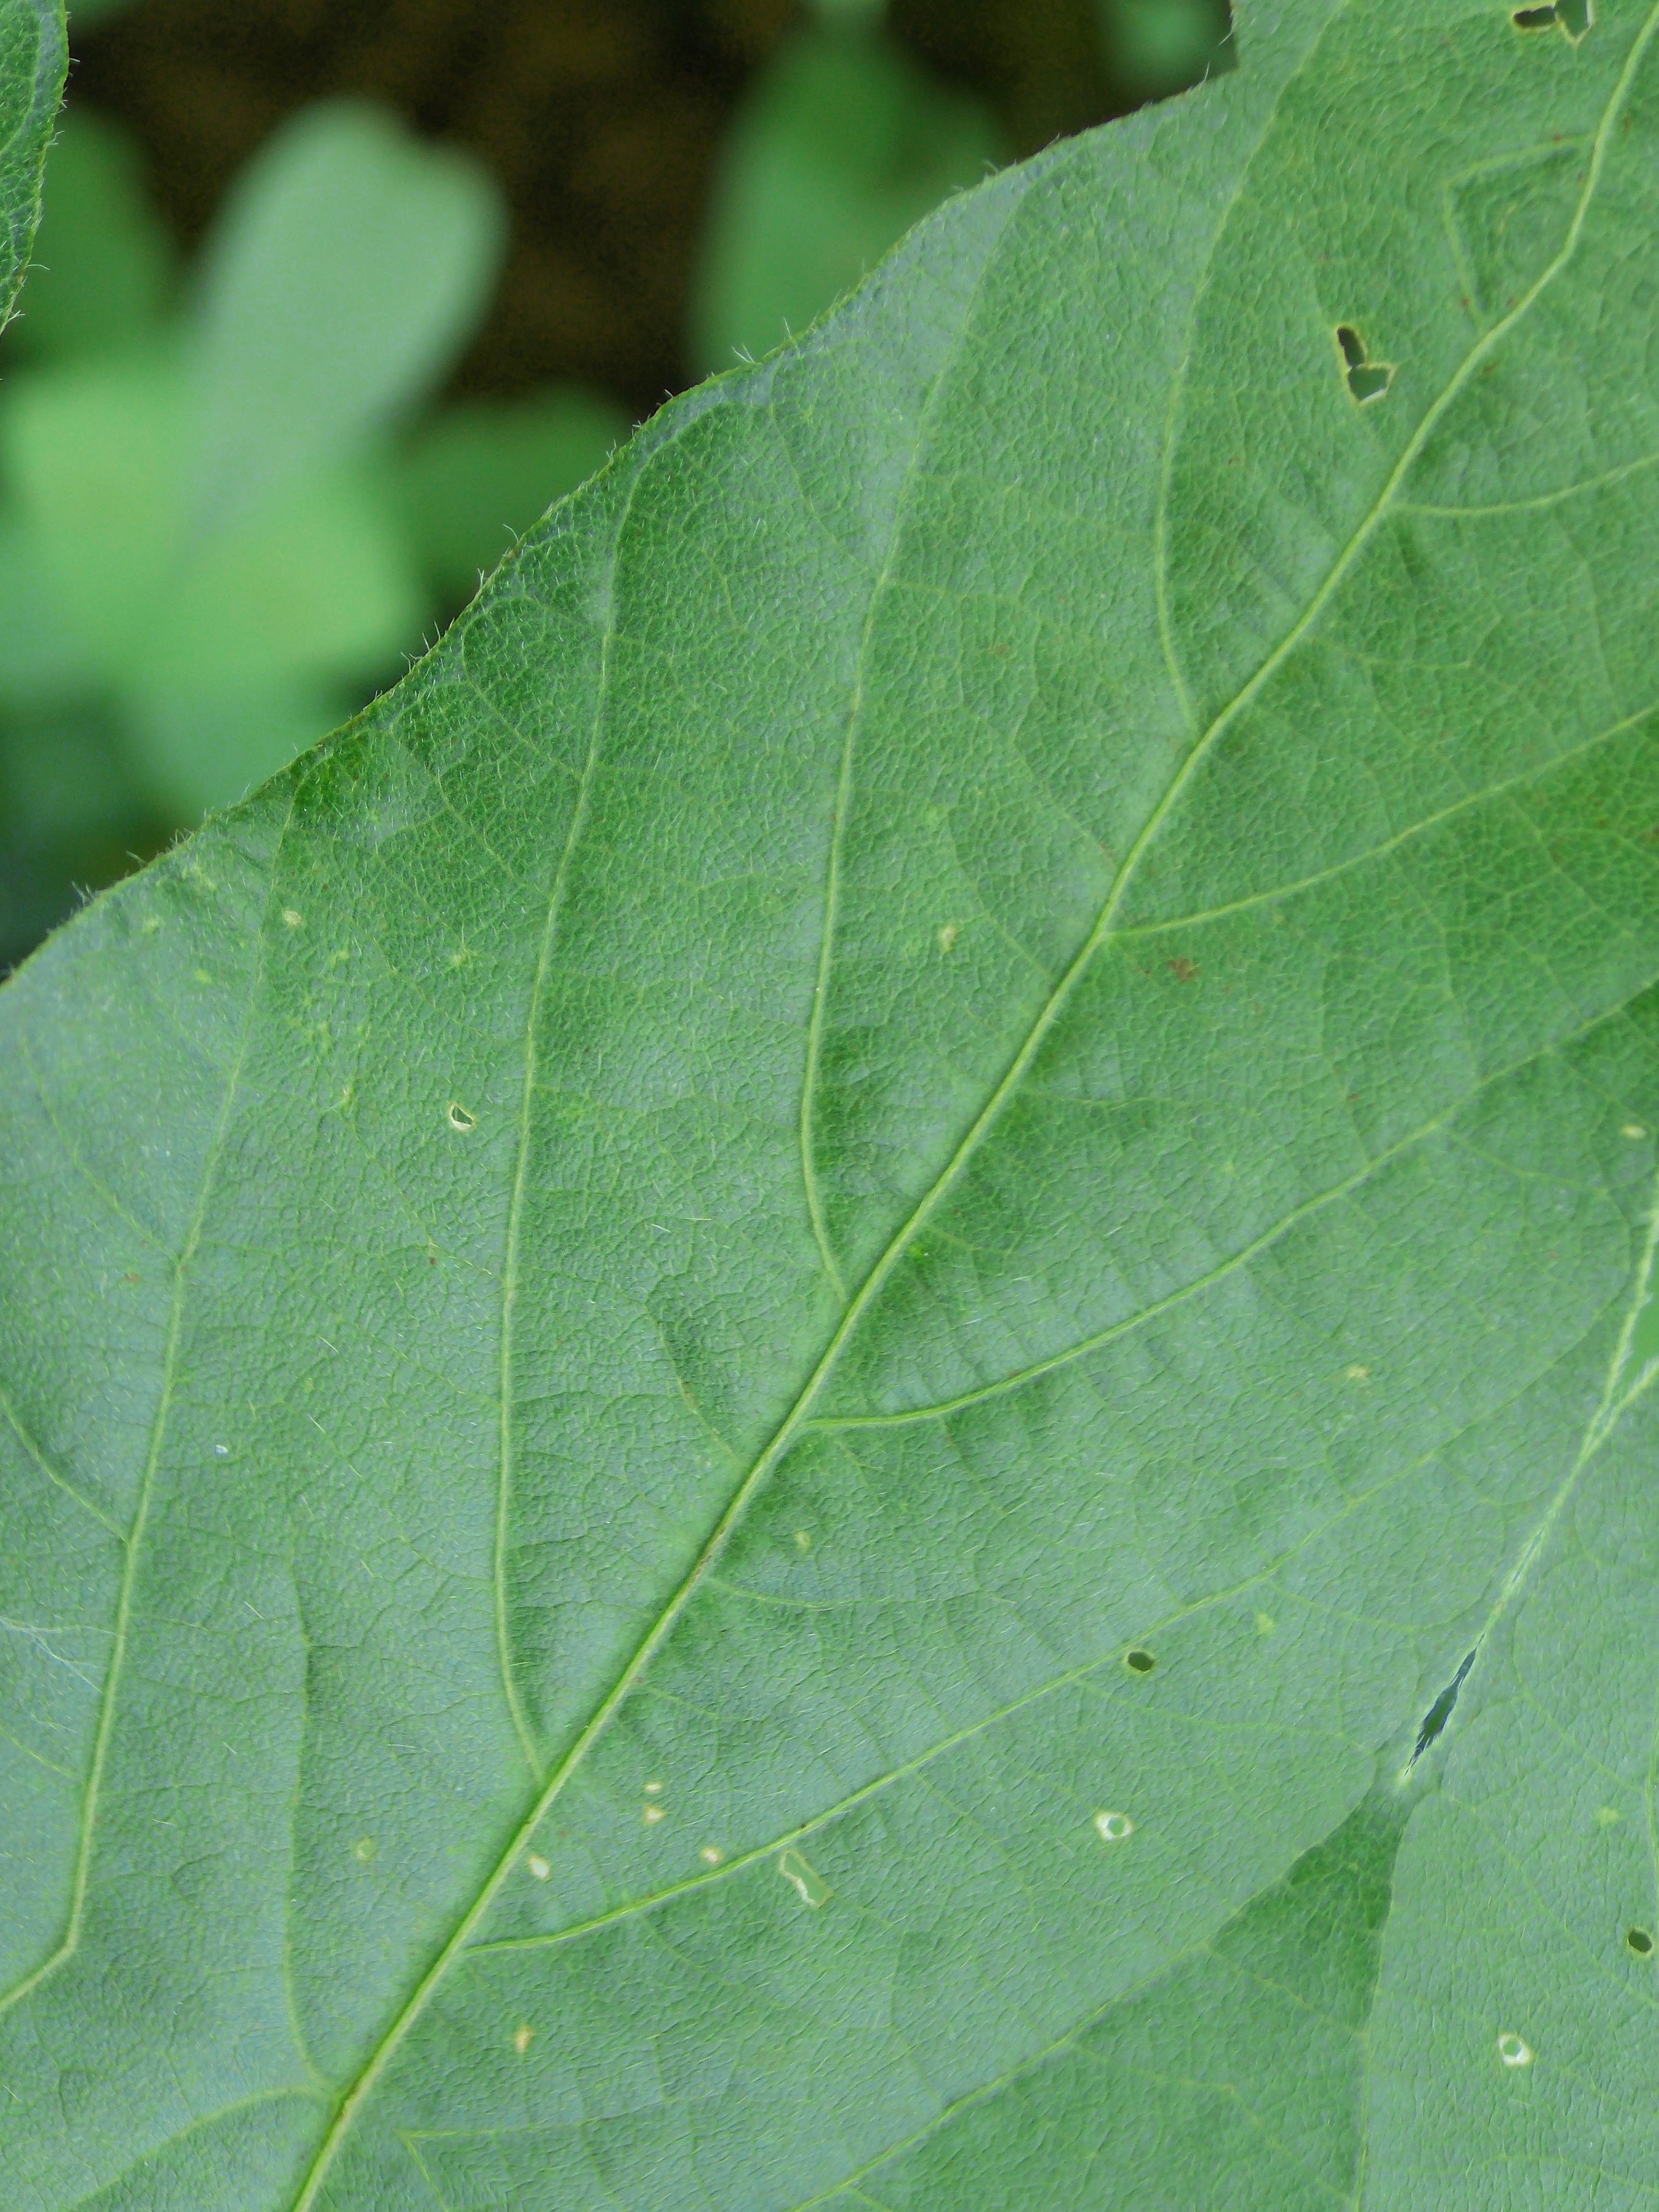
Label: Disease